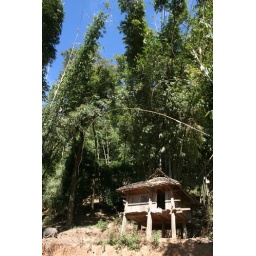
the houses in the area are all up on stilts; the family cows, pigs, and chickens live underneath